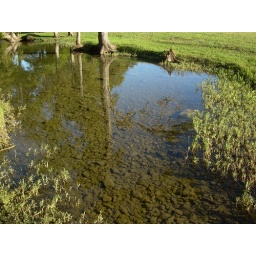
the water in the big pond was very clear today with reflections and shadows